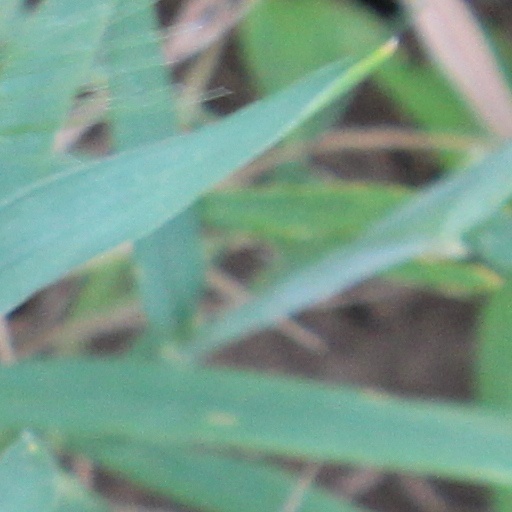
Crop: wheat